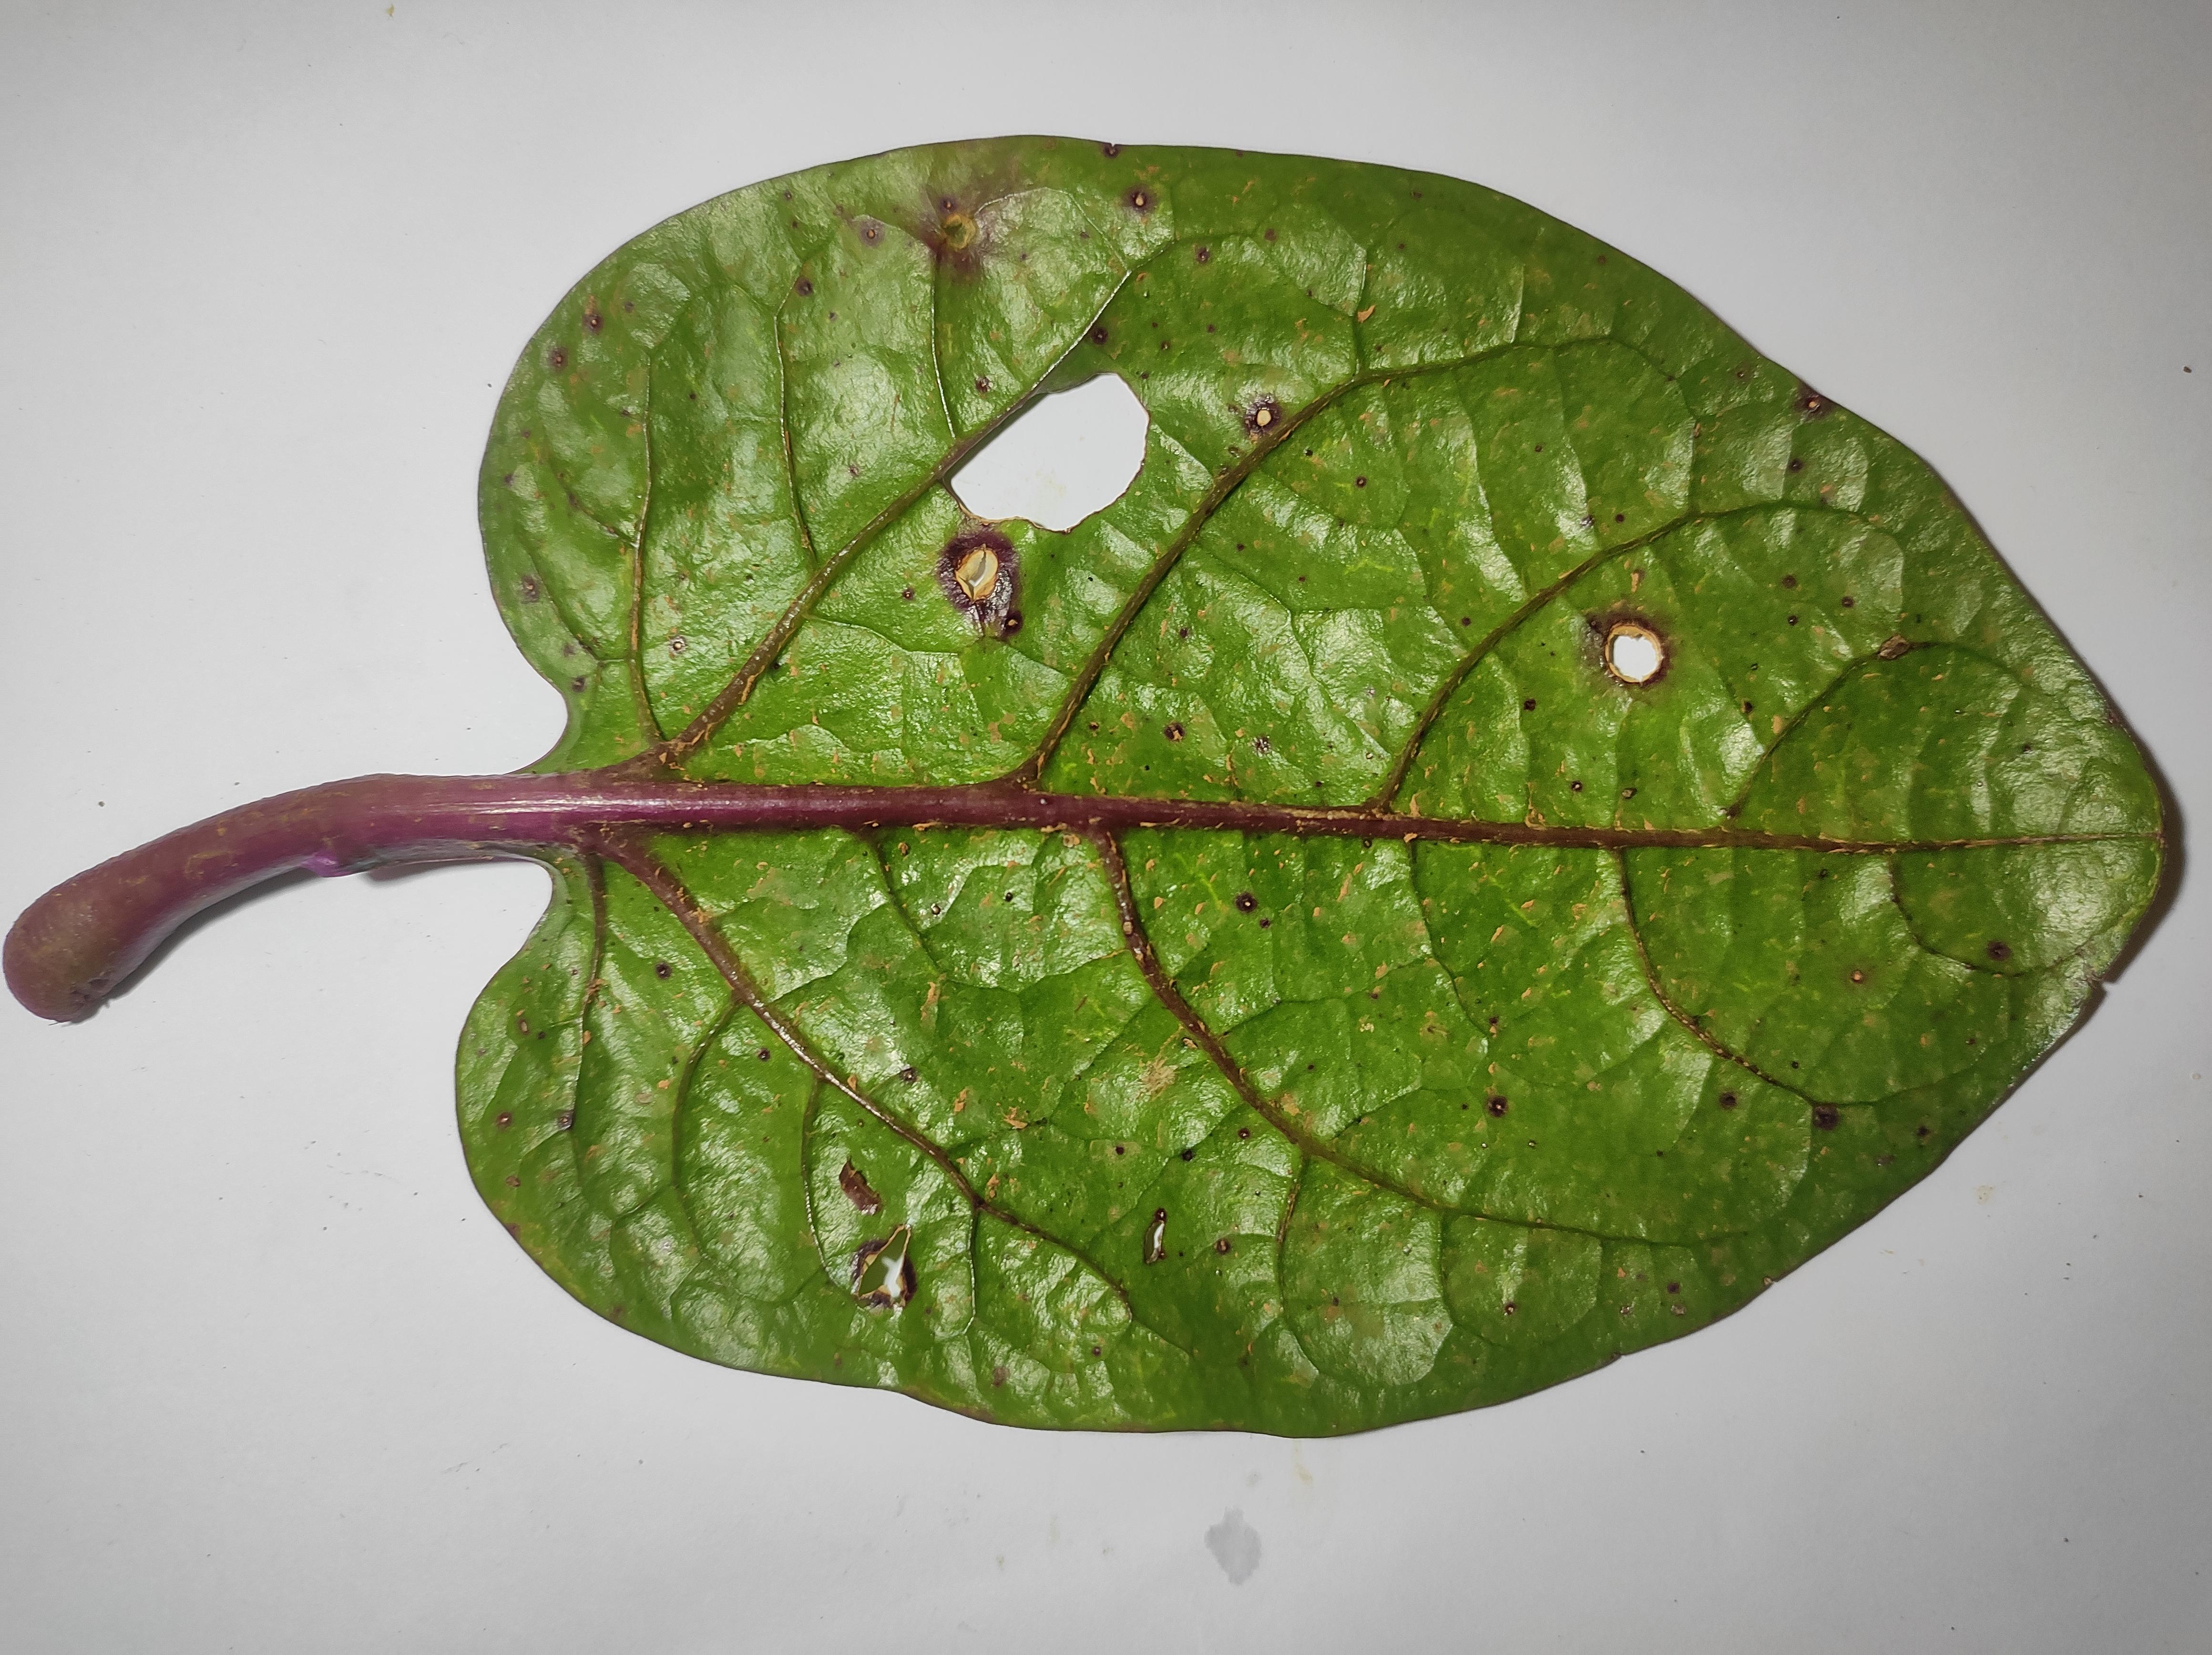
Label: straw_mite